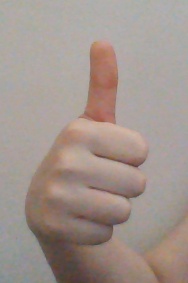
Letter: aleff